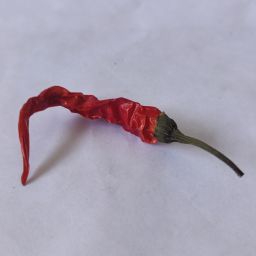
Crop: Chile Pepper
Quality: Dried